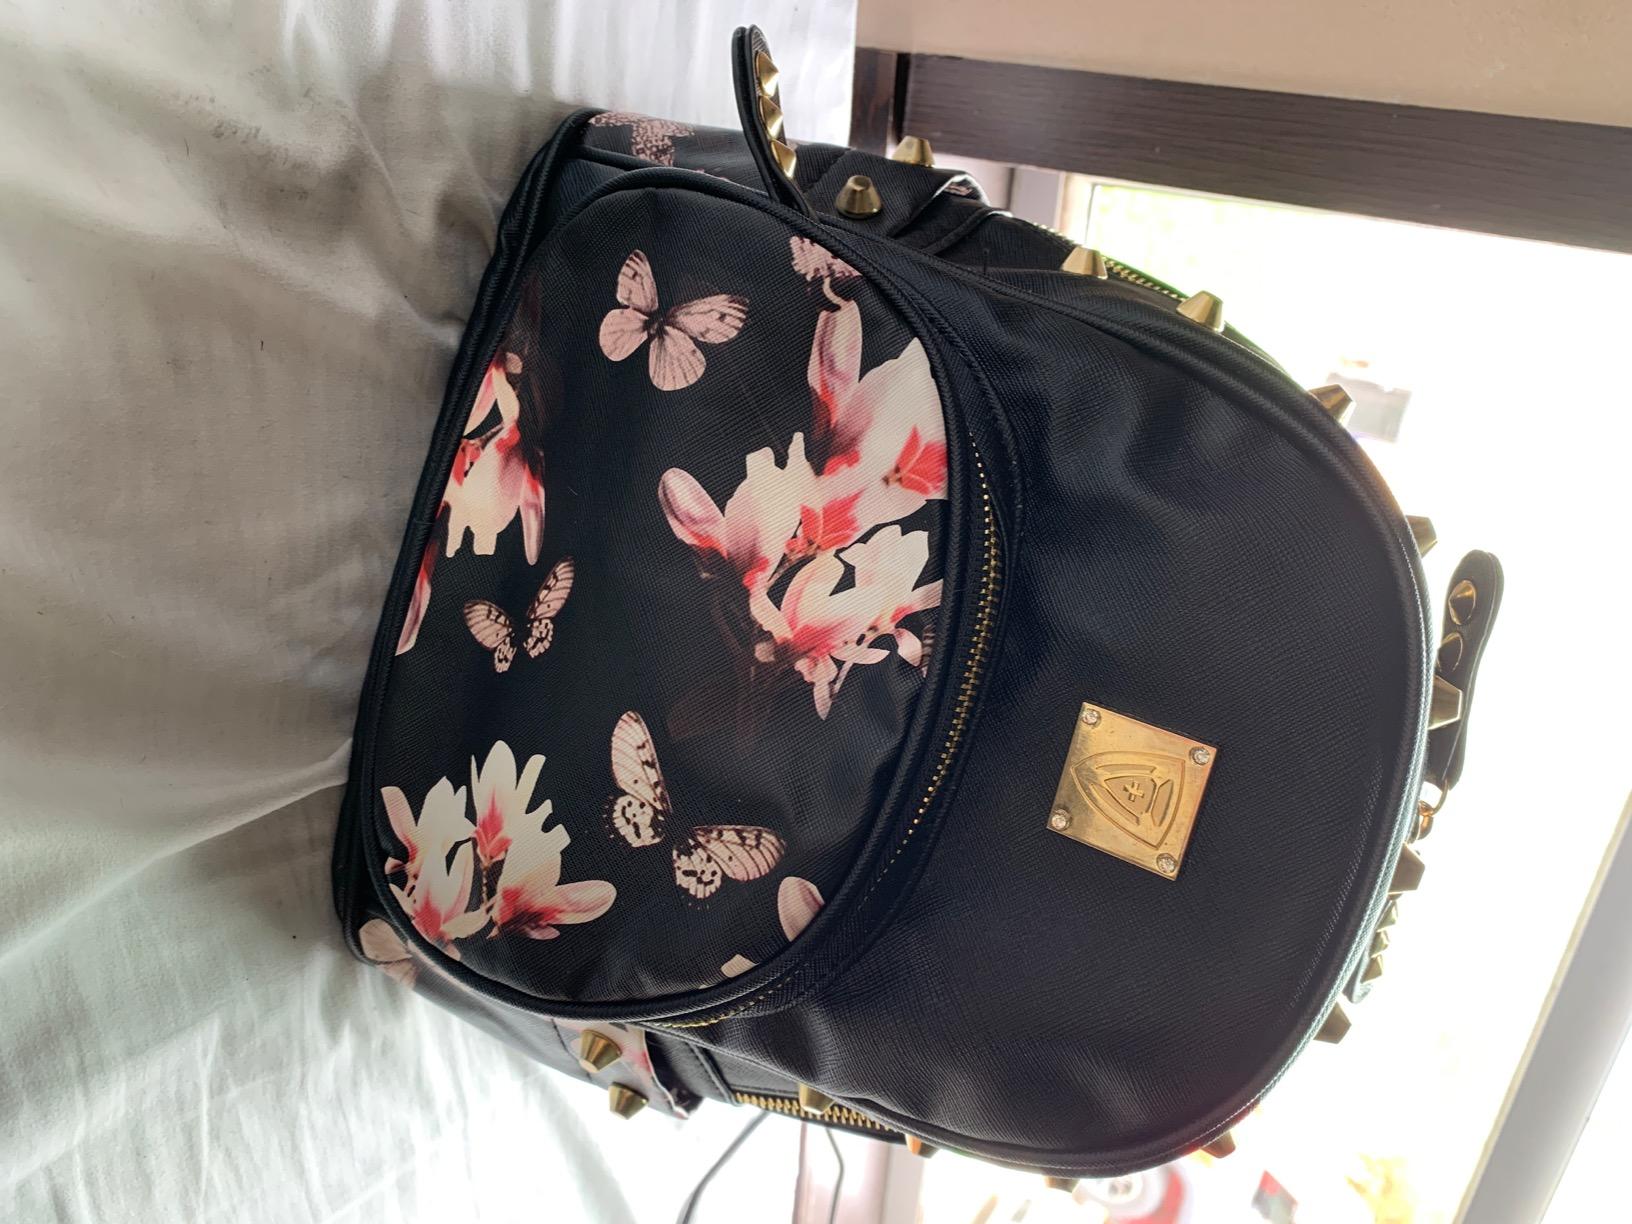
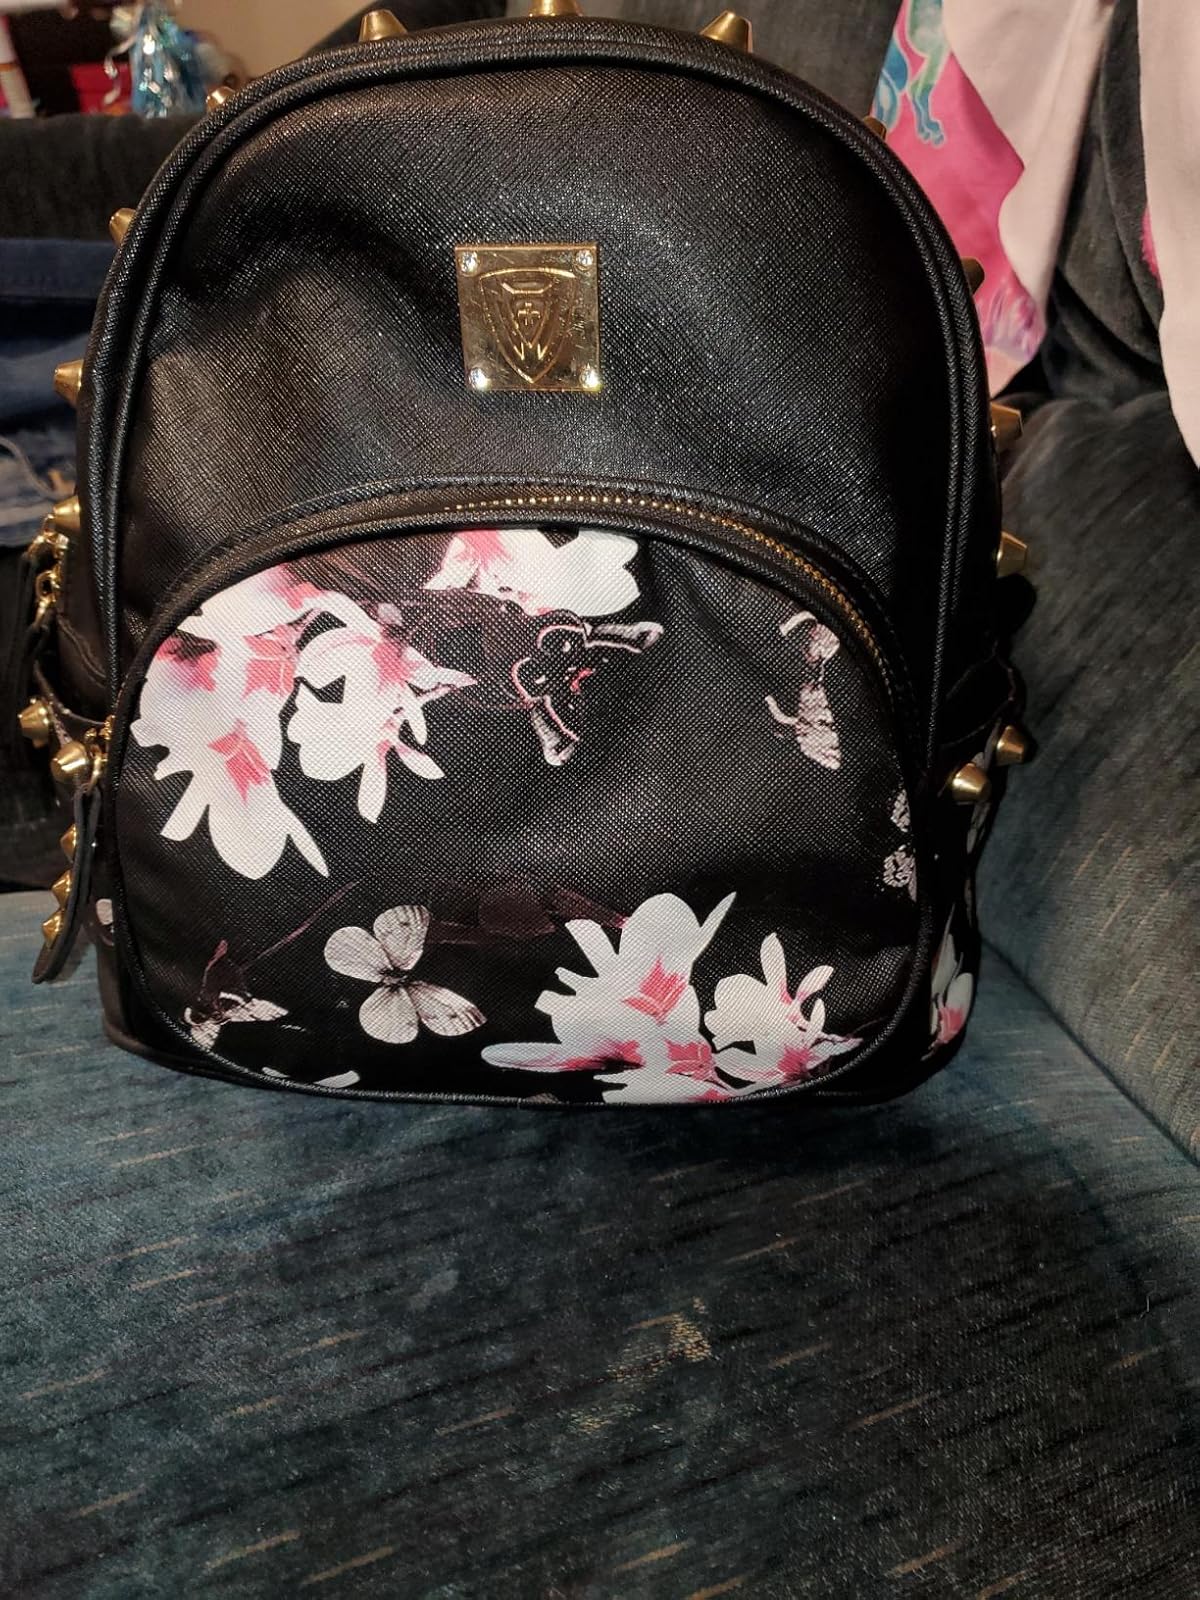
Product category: accessories_handbag
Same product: yes